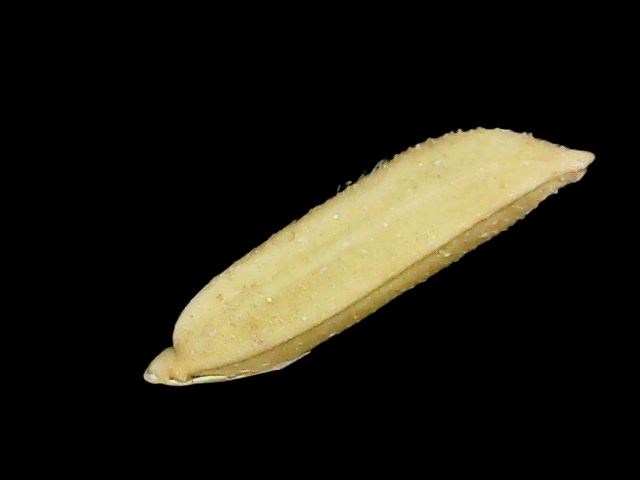
Rice variety: Binadhan20